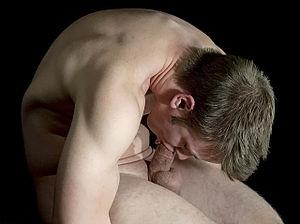
Ceci est une liste thématique non exhaustive de termes et concepts relatifs à la sexualité humaine, à l'industrie du sexe, à la pornographie et à la sexologie.